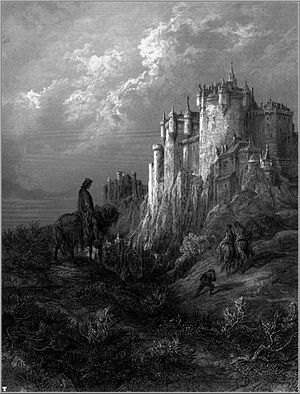
Camelot
Camelot som illustreret af Gustave Doré i Lord Alfred Tennyson: Idylls of the King, 1868
Camelot var Kong Arthurs egen borg, hvor han boede med sin dronning Guinevere.